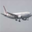
Label: airplane